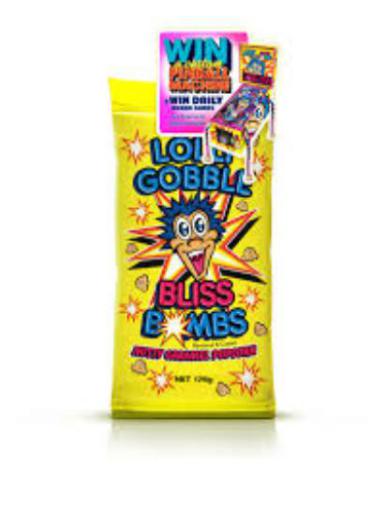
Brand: lolly gobble bliss
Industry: Food